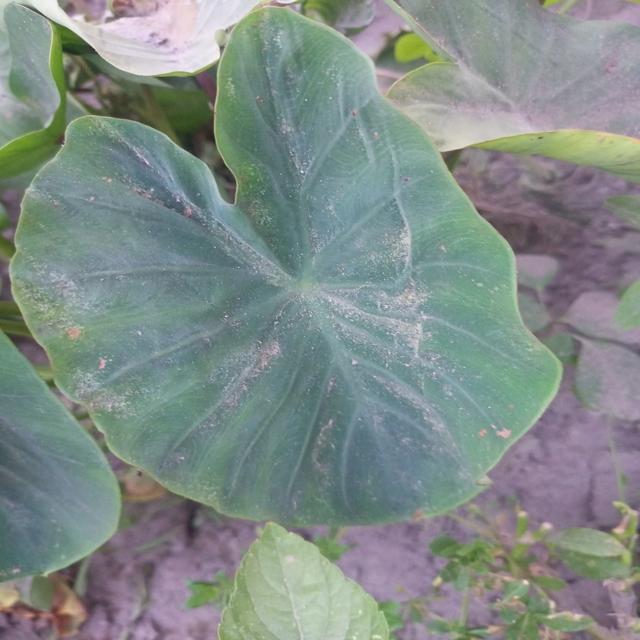
Label: Early_Blight